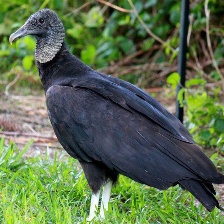
Species: BLACK VULTURE
Scientific name: CORAGYPS ATRATUS
ImageNet parent category: vulture